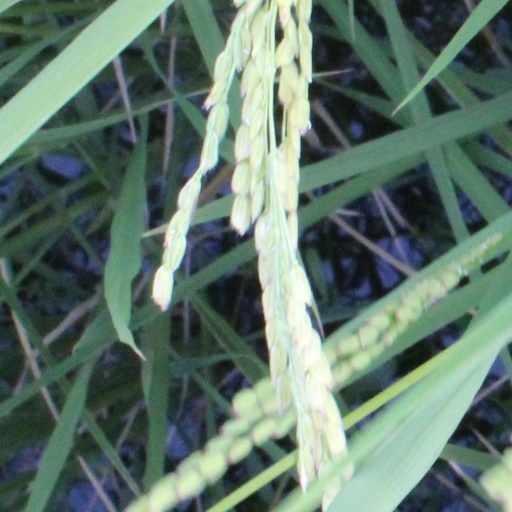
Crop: rice